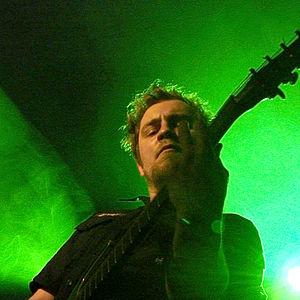
Benighted au Chaulnes Fest 08, le 22/03/08: Olivier à la guitare.